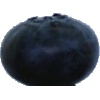
Label: blueberry